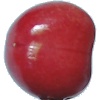
Label: Cherry 2